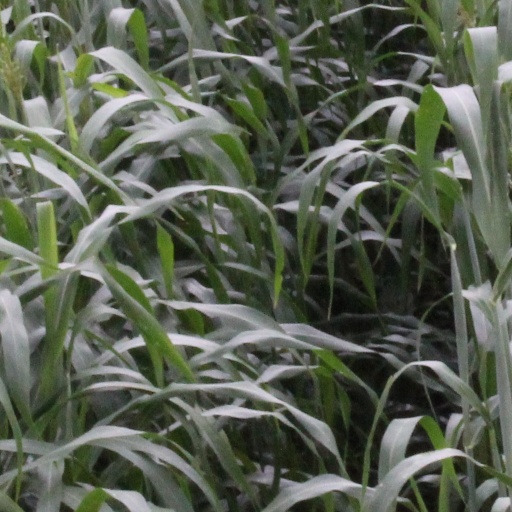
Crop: sorghum